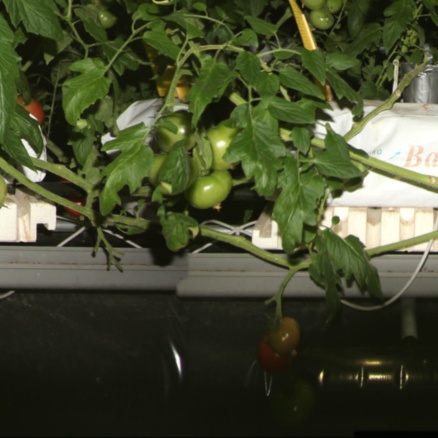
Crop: tomato